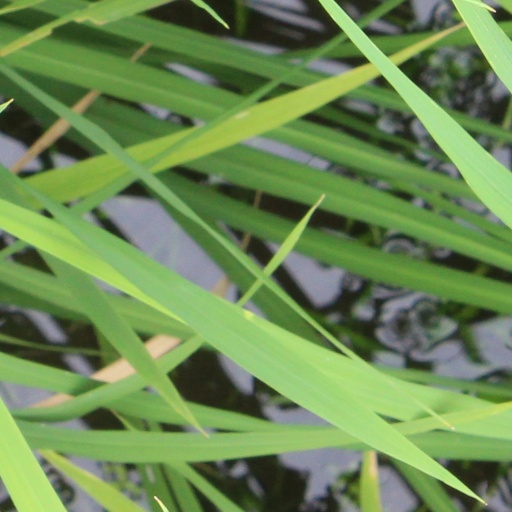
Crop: rice